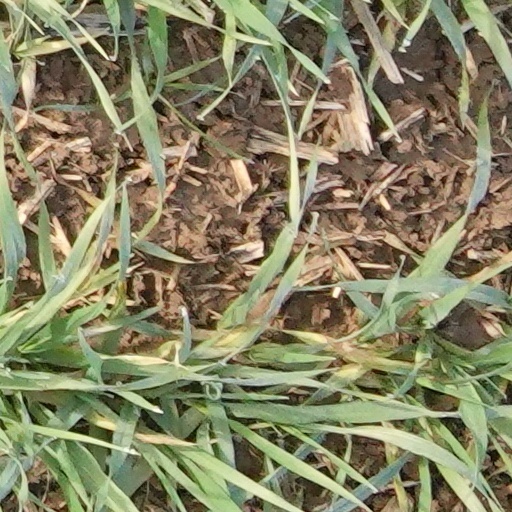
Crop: wheat